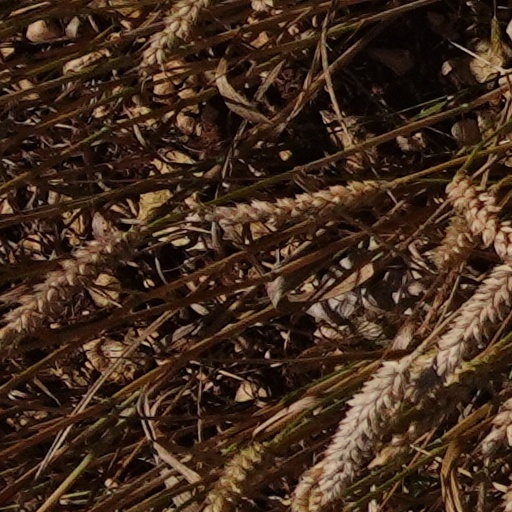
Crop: wheat